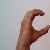
The image shows a hand gesture representing the letter 'C' in Indian Sign Language.